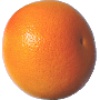
Label: Grapefruit Pink 1